Pinguinus alfrednewtoni

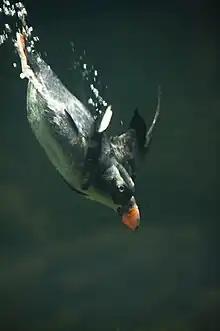
Like modern auks (including the Tufted Puffin), "P. alfrednewtoni" employed its wings as paddles while diving.

Although "P. alfrednewtoni" had been considered a sister taxon to the more recent great auk since its description in the 70s, it and many other extinct auks had not been included in phylogenetic analysis until 2011. The results derived from this analysis confirmed its placement in "Pinguinus" and relationship to the great auk. A later publication by Smith also followed this placement, the resulting phylogenetic tree is depicted below.